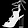
Label: Sandal